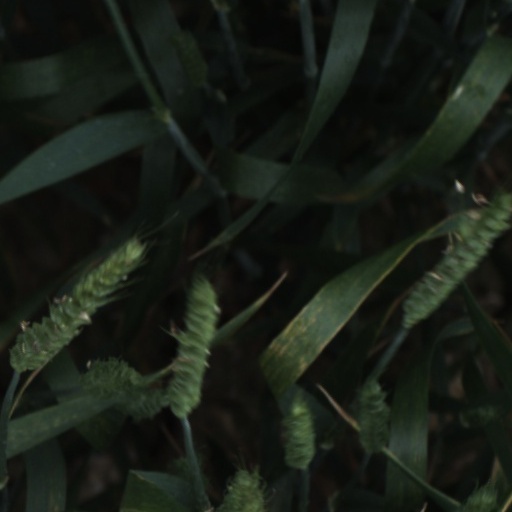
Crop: wheat